Renewable energy in the United States

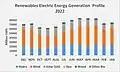
Renewables Electric Energy Generation Profile

Using data from Electric Power Annual 2018 capacity projections, the expected changes in generating capabilities for renewable fuel sources would result in an increase of 55.873 GW of capacity coming on-line by the beginning of 2024. This would make a total of 277.77 gigawatts of renewable available by 2024 up 23.1% from 2018. Using this generating capability and the capacity factors from 2018 data will result in a total of 798.19 terawatt-hours (TWh) of renewable electric energy in 2023. This would be up 61.84 TWh (+8.3%) from 2018.